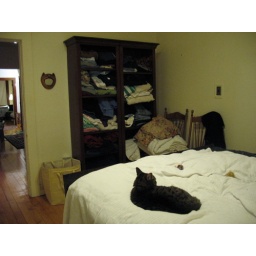
Lucy cat in the bedroom